Dąbrówka High School (Poznań)

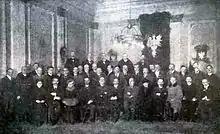
Naczelna Rada Ludowa, 1918

When in late 1918 political power in Poznań was claimed by the local Polish structures of Naczelna Rada Ludowa, all city schools for girls, the so-called Höhere Mädchenschule, were German in terms of instruction language and general outlook. The oldest and the most prestigious of them was the public Luisenschule. In the early 1919 the establishment was paralyzed by a conflict between German staff and the NRL delegate, Maria Swinarska, tasked with introducing instruction in Polish. It is not clear whether the strife contributed to the future fate of the school. In May the Polish schooling board, Prowincjonalne Kolegium Szkolne, decided to break with the Luisian tradition, perceived as tantamount to Germanisation. In somewhat obscure circumstances the school was renamed after a medieval princess Dąbrówka; the choice was supposed to underline patriotically Polish, anti-German and regional identity. The institution commenced the schooling year of 1919/1920 as Państwowa Uczelnia Żeńska Dąbrówki. Until then most German staff had left, partially replaced by newly hired Polish teachers; Maria Swinarska was nominated the new headmaster. Official ceremony emphasized re-launch rather than continuity; the 40-year-old premises taken over from Luisenschule were consecrated and following a solemn parade across the city the students joined erection of the . All paperwork, until mid-1919 conducted in German, was switched to Polish.